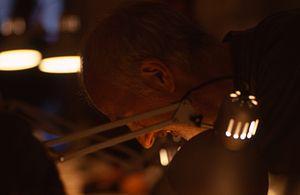
Les Babibouchettes est une émission pour la jeunesse de la Télévision suisse romande diffusée entre 1981 et 1999. Créée par Jean-Claude Issenmann et présentée par des marionnettes faites avec une chaussette et deux balles de tennis de table pour les yeux, la série a été diffusée sous divers titres : 4, 5, 6, sept… babibouchettes, Les Babibouchettes et le kangouroule, Babibouchettes et Une petite place.